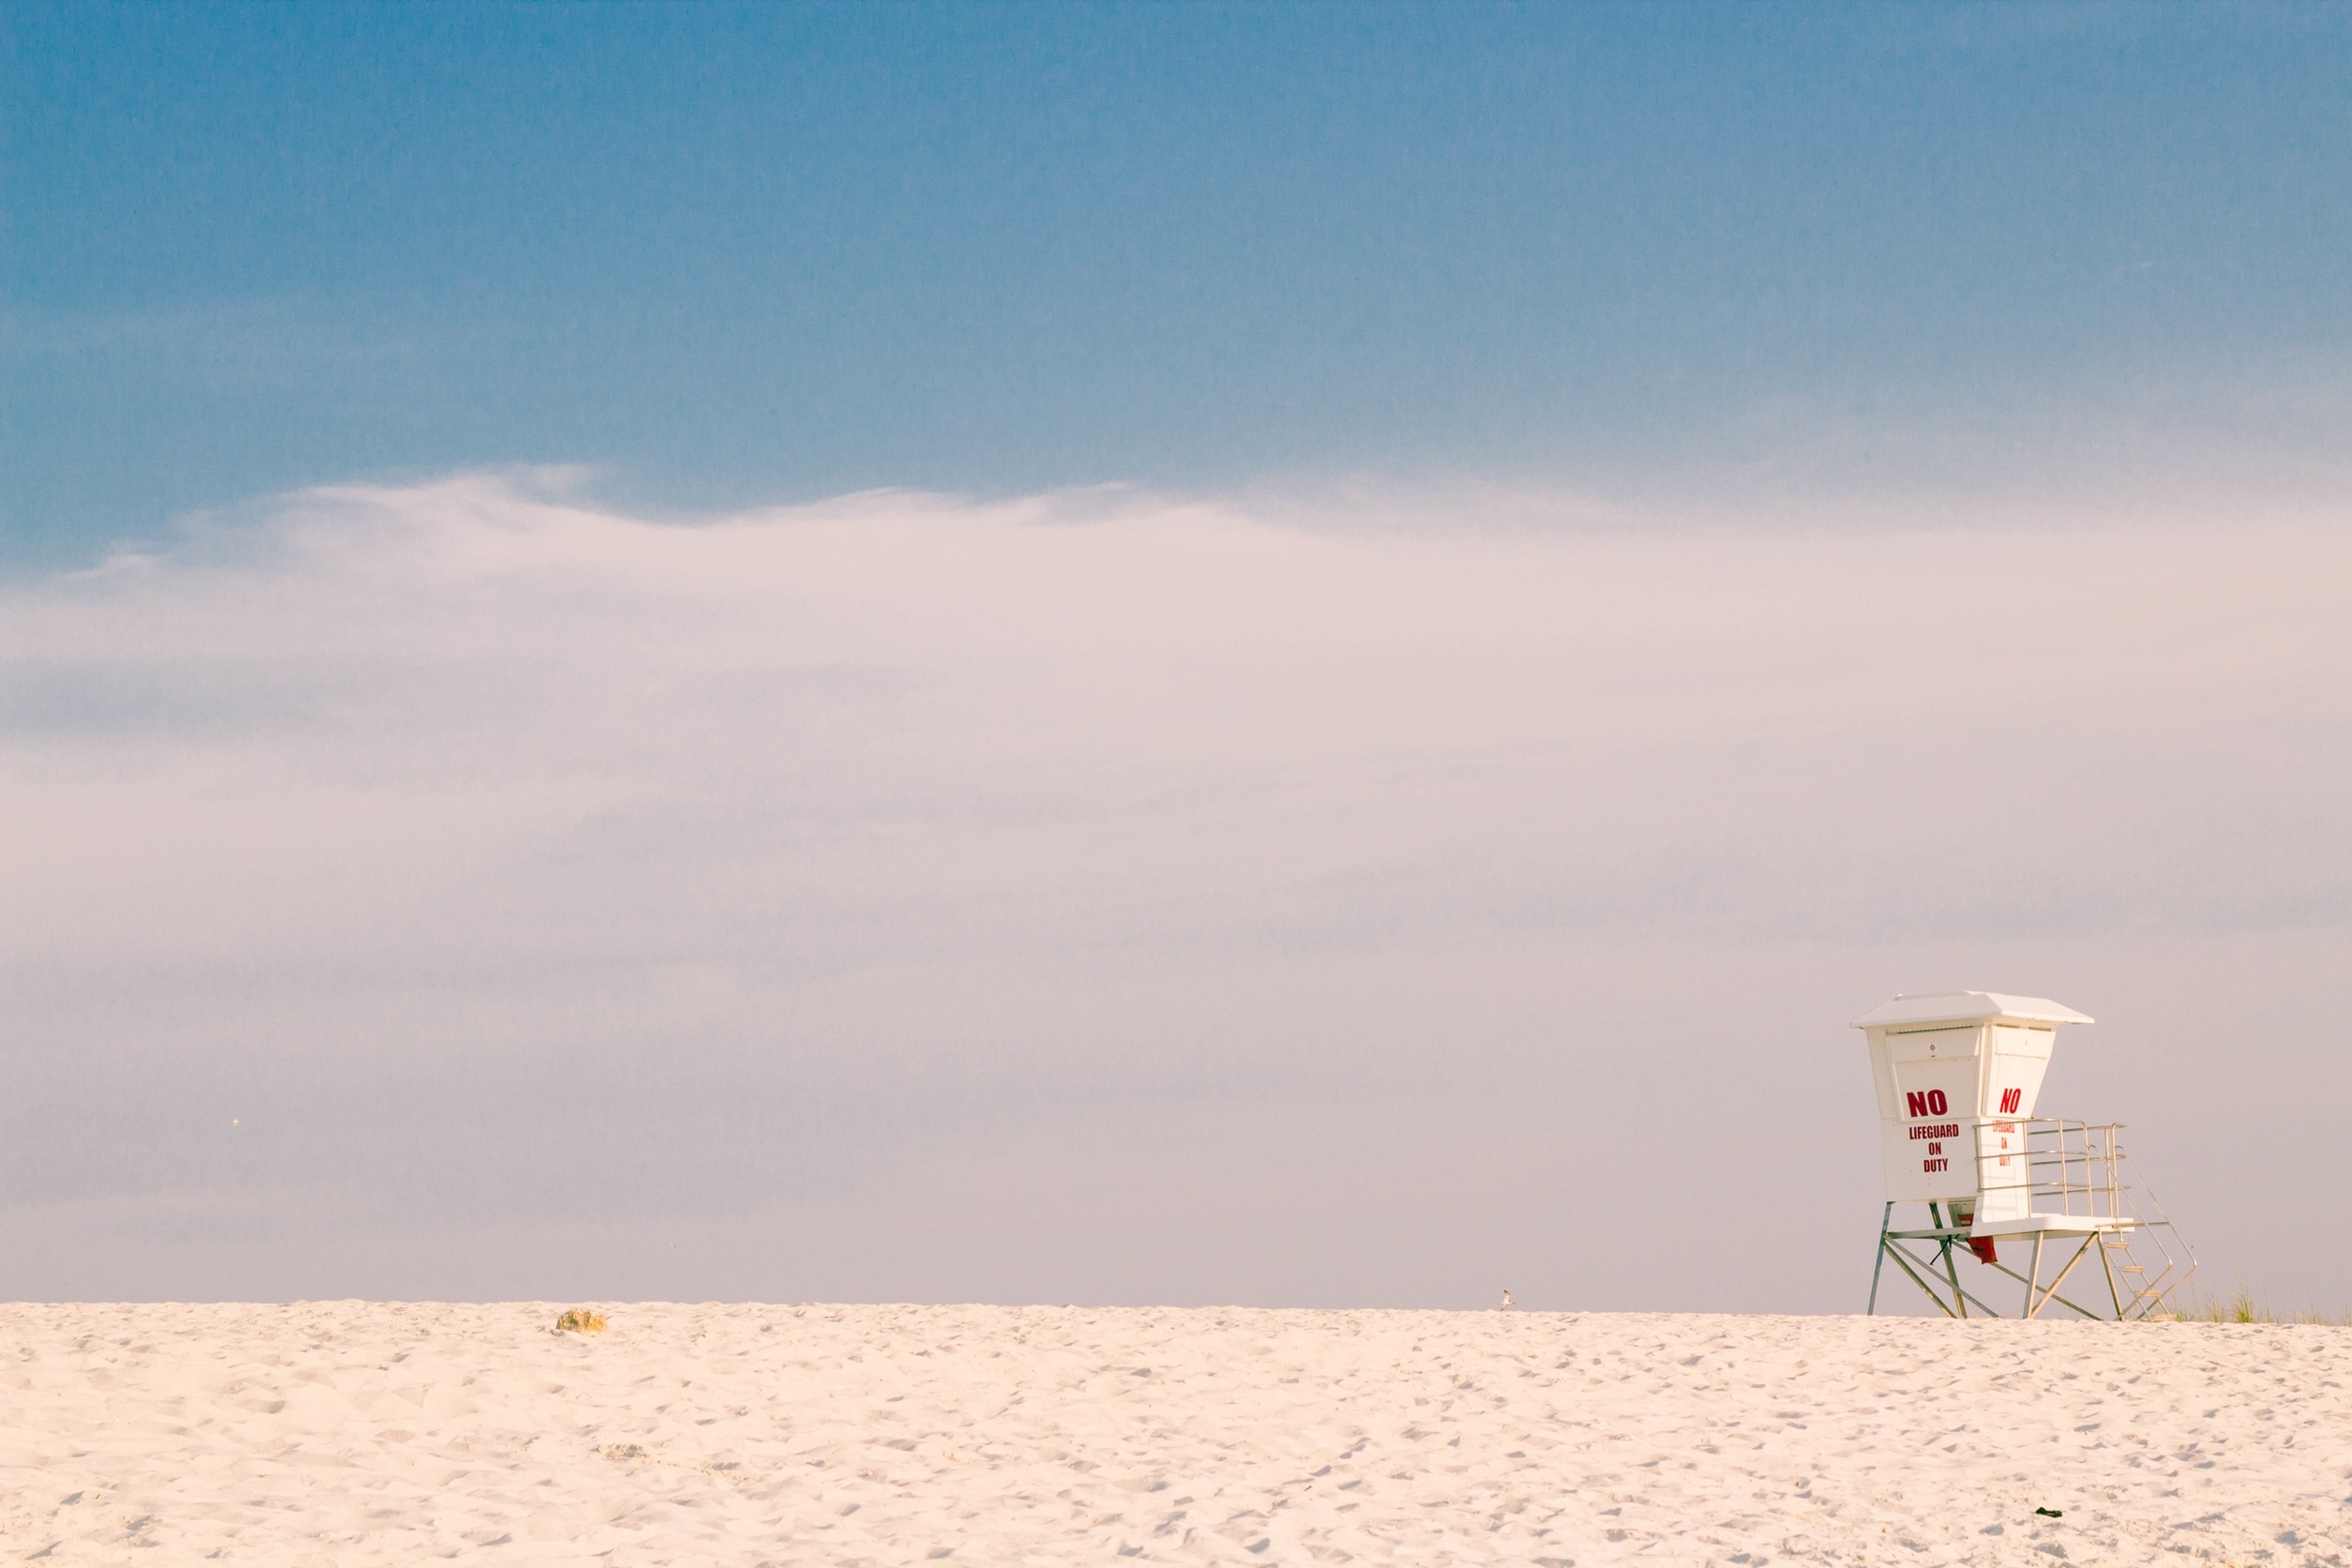
beach, sea, coast, sand, ocean, horizon, cloud, sky, sun, morning, shore, wind, summer, travel, tranquil, tourism, toy, season, natural environment, aeolian landform, atmosphere of earth